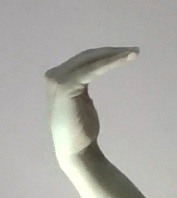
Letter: haa